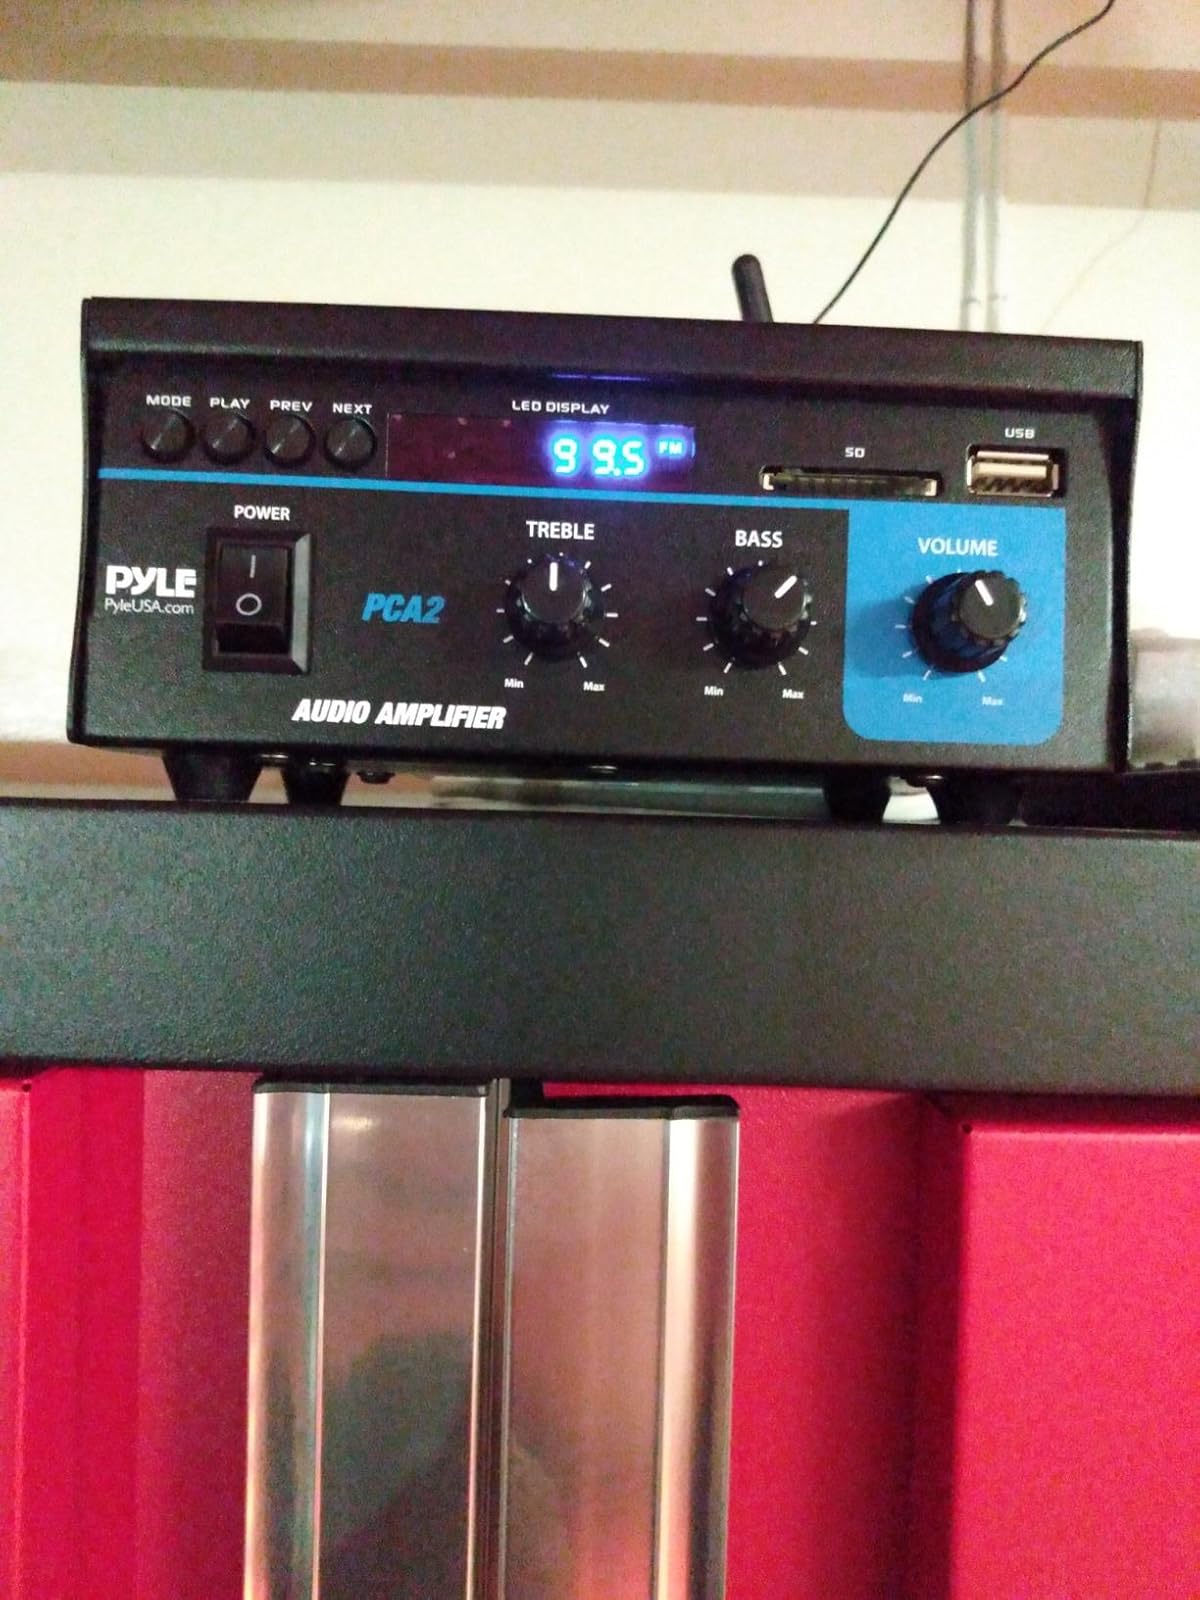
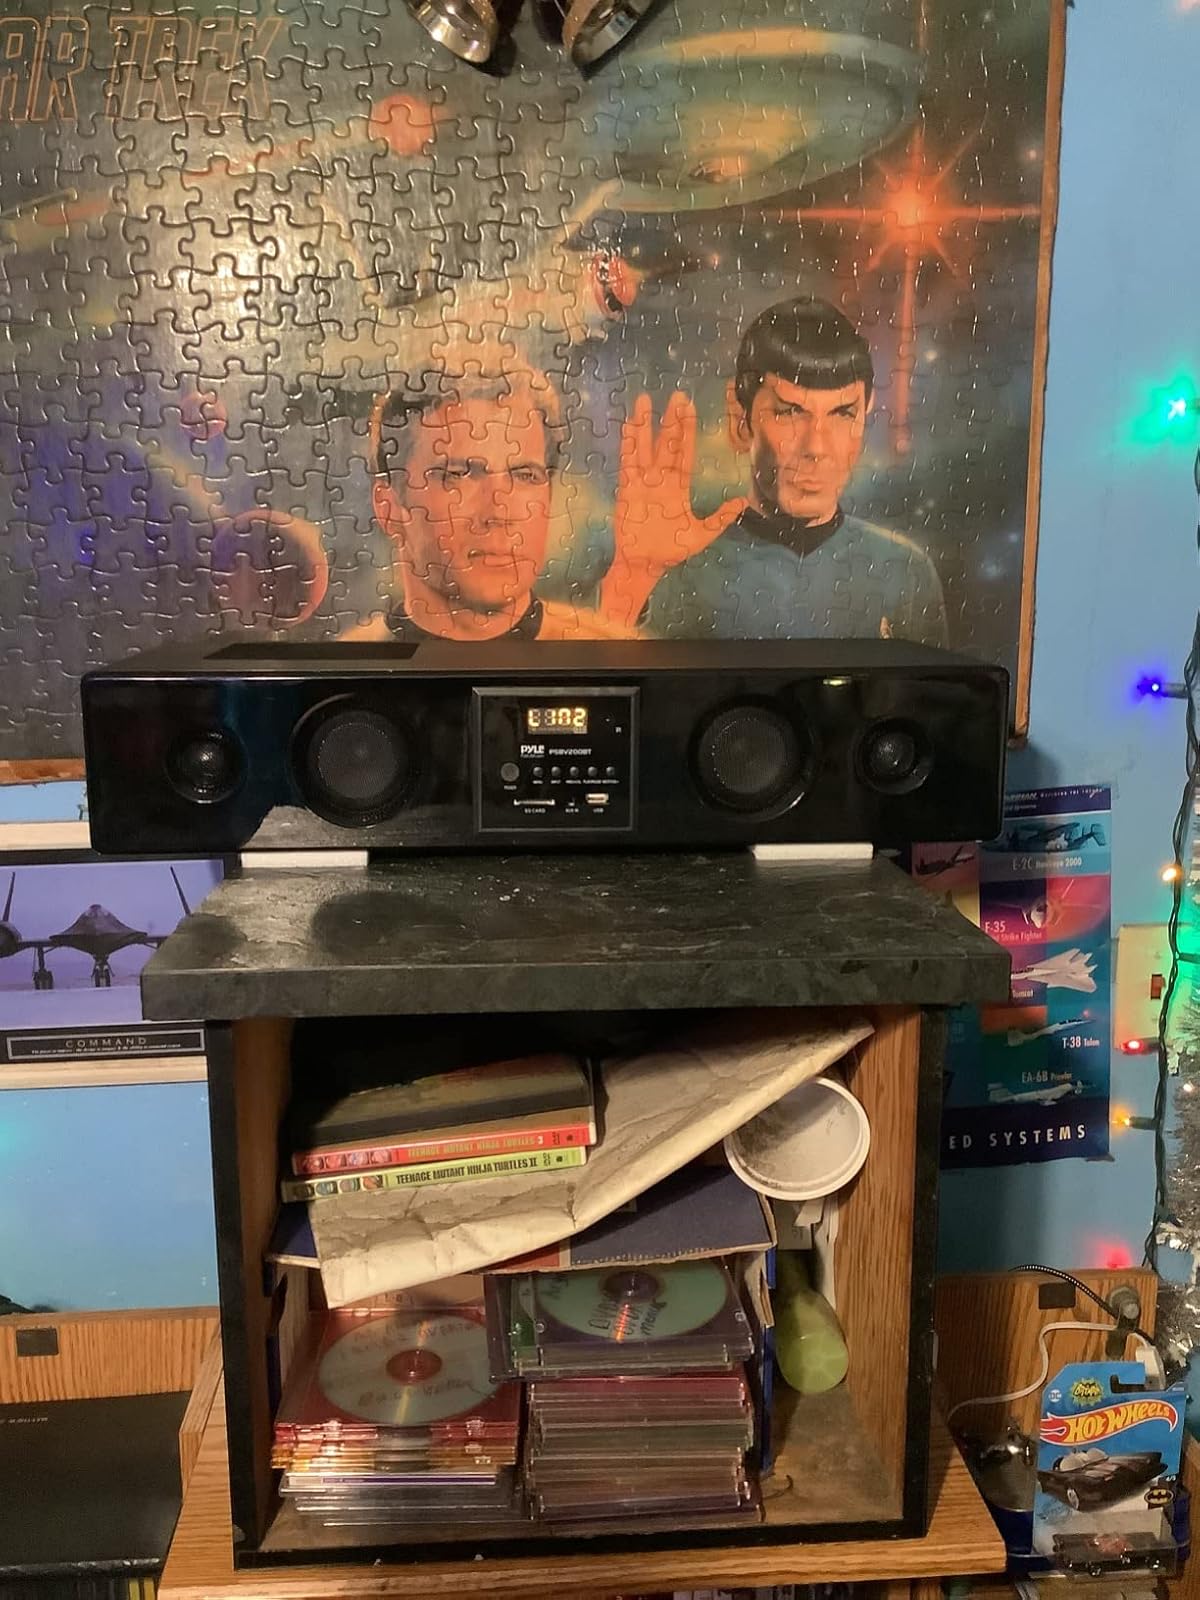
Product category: speaker
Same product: no